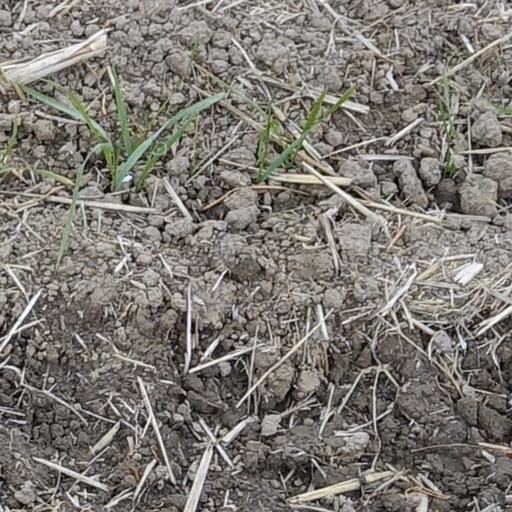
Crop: wheat